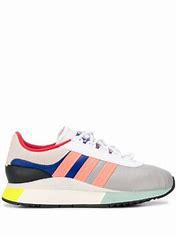
Brand: Adidas
Model: SL Andridge